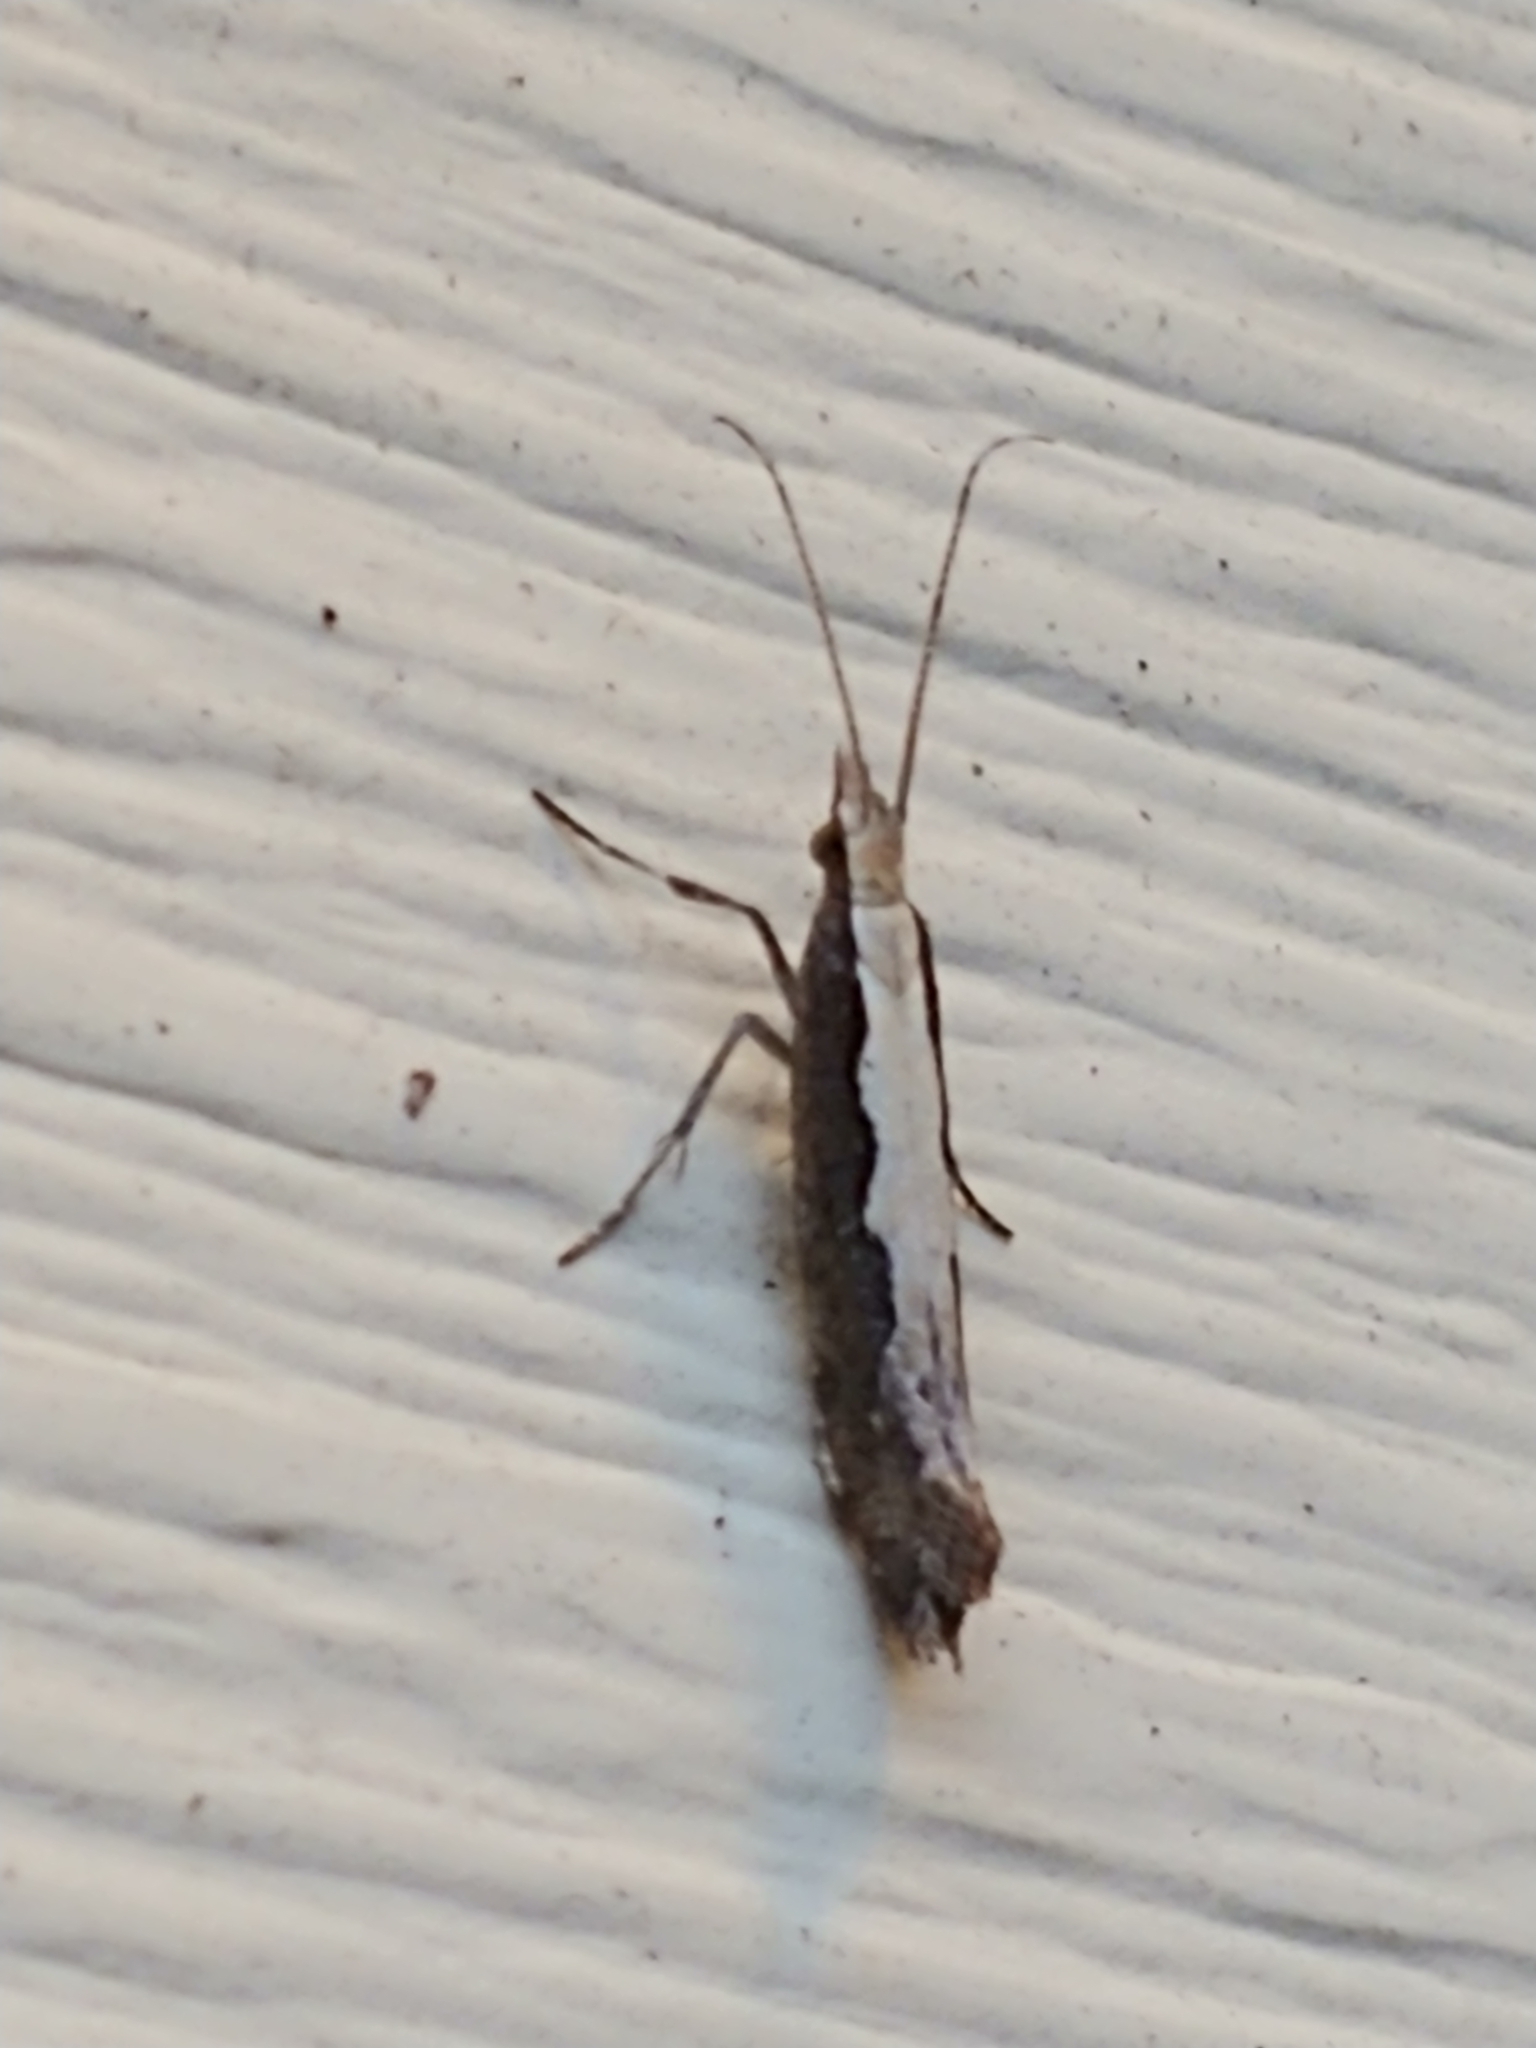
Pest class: diamondback_moth